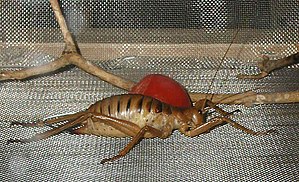
Weta
Billede af en Weta; Poor Knights Giant Weta (Deinacrida fallai). Denne repræsentant er 20 cm lang med ben. Kroppen er 10 cm lang.
Wetaerne er en familie med over 100 arter af store insekter. Deres udseende ligner en krydsning af en kakerlak og en fårekylling med overdimensionerede ben. Nogle af dem vejer op til 70g – mere end en gråspurv. De kan tåle store temperaturvariationer. Faktisk tåler de daglig nedfrysning og optøning. De lever i New Zealands økæde. Wetaerne er sjældne og en truet dyreart.